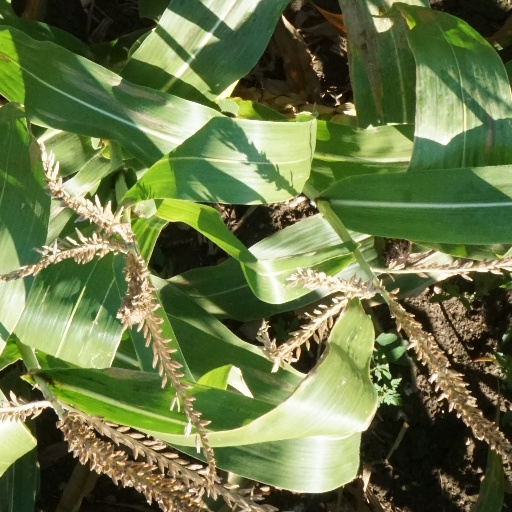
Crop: maize; corn